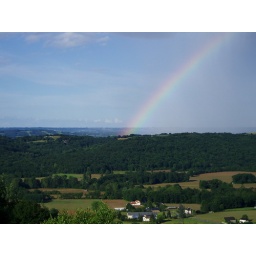
Taken from my sister's kitchen window in the south of France